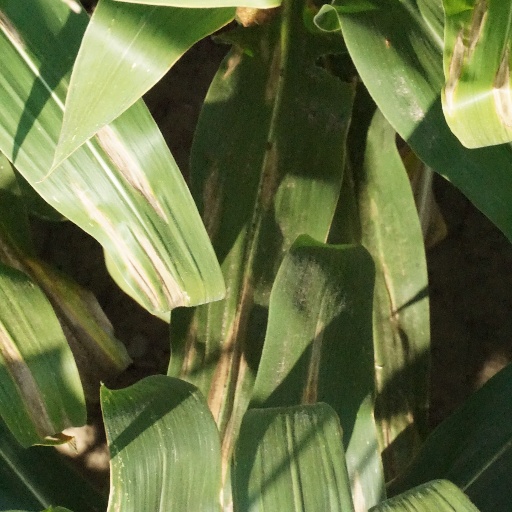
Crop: maize; corn